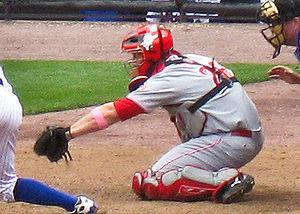
David Wade Ross est un receveur de baseball qui joue dans les Ligues majeures de 2002 à 2016.